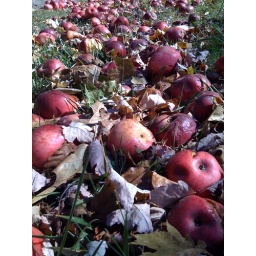
Wolf river apples in Boone, NC